Catch the Ghost

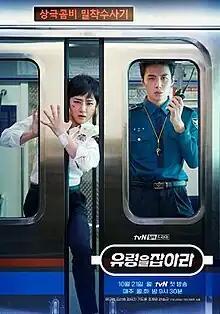
Promotional poster

Catch the Ghost is a 2019 South Korean television series starring Moon Geun-young and Kim Seon-ho. It aired on tvN from October 21 to December 10, 2019.